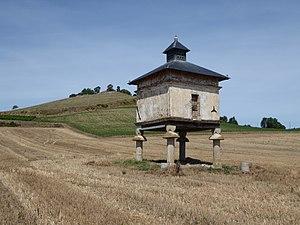
Pigeonnier du Colombier, Saint-Germain-des-Prés, Tarn en 2016
Cet article recense les monuments historiques du département du Tarn, en France, à l'exception des :